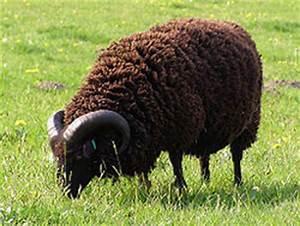
sheep